Isaac Sesi

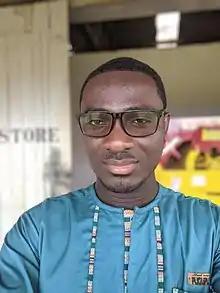
Isaac Sesi at the Africa Prize for Engineering Innovation by the Royal Academy of Engineering.

Isaac Sesi is a Ghanaian entrepreneur, engineer, and the founder of Sesi Technologies, a Ghanaian company that solves agricultural and food challenges. He is known for his development of a moisture meter to help sub-Saharan African farmers reduce post-harvest losses